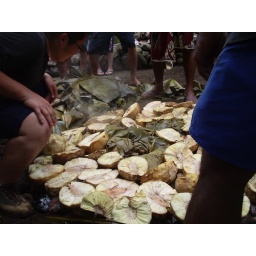
Traditional Tahitian oven - huge fish cooked under bread fruits, wrapped in banana leaves